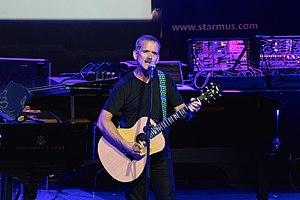
Space Oddity est une chanson écrite et interprétée par David Bowie. Elle a paru en single en juillet 1969 au Royaume-Uni sur le label Philips Records, puis sur le deuxième album studio du chanteur, David Bowie, au mois de novembre.